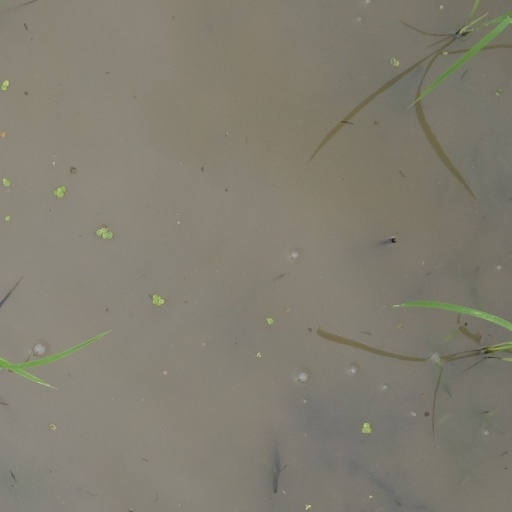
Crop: rice